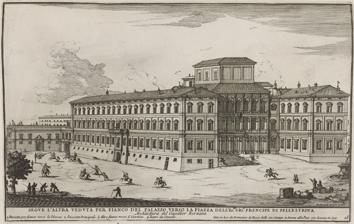
Building: Teatro delle Quattro Fontane
Country: Italy
Year built: 1632
View of the Palazzo Barberini with the second theatre at the left, labelled "4. Teatro da Comedie", 1699 etching by Alessandro Specchi The Teatro delle Quattro Fontane ('Theatre of the Four Fountains'), also known as the Teatro Barberini , was an opera theatre in Rome , Italy, designed (in part) by Gian Lorenzo Bernini and built in 1632 by the Barberini family. From 1632 to 1637 it was located in a large room inside the Palazzo Barberini at the Quattro Fontane . In 1639, it was moved to a new, free-standing building, northeast of the palace and adjacent to the garden. By 1830, the theatre had closed, and the building was used for other purposes. It was demolished in 1932. History The theatre was initially located in Francesco Barberini 's first anteroom on the piano nobile (main floor, above the ground floor) inside the south wing of the palace. The room was two stories high and vaulted. There were clerestory windows on the east side. Judging from its size, it could probably accommodate no more than a few hundred spectators. The theatre was inaugurated in 1632 with the opera Sant' Alessio ( Saint Alexis ; first performed in 1631), composed by Stefano Landi to a libretto by Giulio Rospigliosi , a protégé of the Barberini Pope Urban VIII , later himself elected Pope Clement IX . Access to the theatre was via the central salone . After the completion of Francesco Borromini 's elliptical staircase, begun in April 1633, the theatre could also be reached directly from a vestibule. Taddeo Barberini already occupied the north wing of the palace, but the rooms in the south wing to which Francesco's anteroom led were not yet ready, so its use as a theatre during Carnival did not interfere with that part of the palace. However, as the south wing neared completion, and the Barberinis' theatrical ambitions grew, the need for a different, larger space became apparent. A new theatre, begun in 1636 and erected northeast of the palace, accommodated 3,000 to 4,000 spectators. Carriages could drop off guests at the door and wait on the terrace north of the palace or in the Piazza Barberini below. The theatre was inaugurated in 1639 with a revised version of the opera Chi soffre speri ('Who suffers may hope'; first performed in 1637 in the theatre inside the palace). The theatre closed temporarily in 1642 at the height of the Barberini Wars of Castro with the Farnese Dukes of Parma which became incredibly expensive for the family and the Holy See . The theatre had not yet reopened before when its patrons, the three Barberini nephews of Pope Urban (Francesco Barberini, Antonio Barberini (Antonio the Younger), and Taddeo Barberini), were sent into exile by the newly elected Pope Innocent X . Finally in 1653, after more than 10 years with its doors closed, Taddeo's son Maffeo Barberini returned to Rome and married Olimpia Giustiniani ; finally reconciling the Barberini with the papacy. As the new Prince of Palestrina he reopened the theatre and recommenced performances. Leo XII Visiting the Studio of Thorvaldsen by H. D. C. Martens , 1830 The theatre building outlasted the Barberini theatrical productions and was later altered internally for other uses. The only surviving image of the interior is an 1830 painting showing Pope Leo XII visiting the studio of Bertel Thorvaldsen , by which time it had been split into two floors and rented to the sculptor. In 1932, the building was demolished to make way for the new Via Barberini. The portals, windows, and angle rustication were used in the construction of a new building erected on the reduced site. See also Baroque architecture List of theatres and opera houses in Rome References